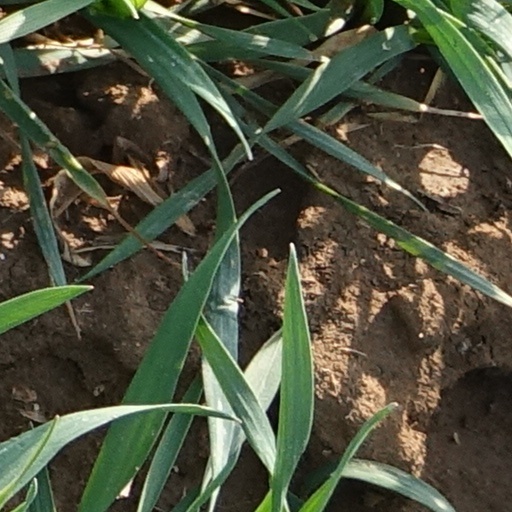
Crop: wheat